Glass transition

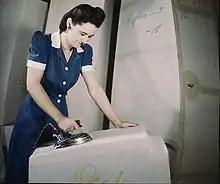
In ironing, a fabric is heated through the glass-rubber transition.

In 1971, Zeller and Pohl discovered that when glass is at a very low temperature ~1K, its specific heat has a linear component: formula_2. This is an unusual effect, because crystal material typically has formula_3, as in the Debye model. This was explained by the two-level system hypothesis, which states that a glass is populated by two-level systems, which look like a double potential well separated by a wall. The wall is high enough such that resonance tunneling does not occur, but thermal tunneling does occur. Namely, if the two wells have energy difference formula_4, then a particle in one well can tunnel to the other well by thermal interaction with the environment. Now, imagine that there are many two-level systems in the glass, and their formula_5 is randomly distributed but fixed ("quenched disorder"), then as temperature drops, more and more of these two-level levels are frozen out (meaning that it takes such a long time for a tunneling to occur, that they cannot be experimentally observed).